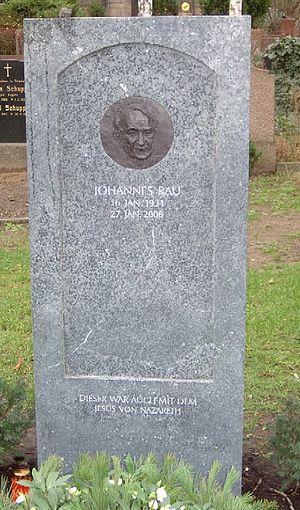
Johannes Rau /jo.ˈha.nəs ˈʁaʊ̯/, né le 16 janvier 1931, à Wuppertal, et mort le 27 janvier 2006, à Berlin, est un homme d'État allemand, membre du Parti social-démocrate d'Allemagne.